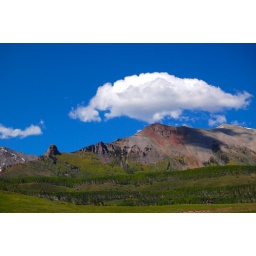
Taken through the backseat window on some road in Colorado.